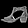
Label: Sandal